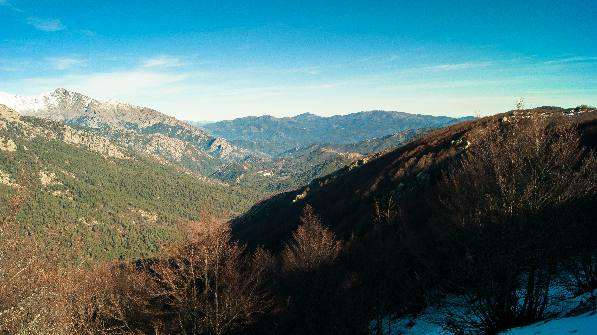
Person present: No